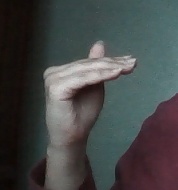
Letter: khaa